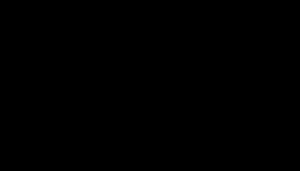
Myriad est une police de caractère sans serif créée par Robert Slimbach et Carol Twombly pour Adobe Systems. Cette police d'écriture est facilement identifiable par le jambage caractéristique de son y, la coupure oblique de son e ou, dans l'ensemble, par ses courbes arrondies.